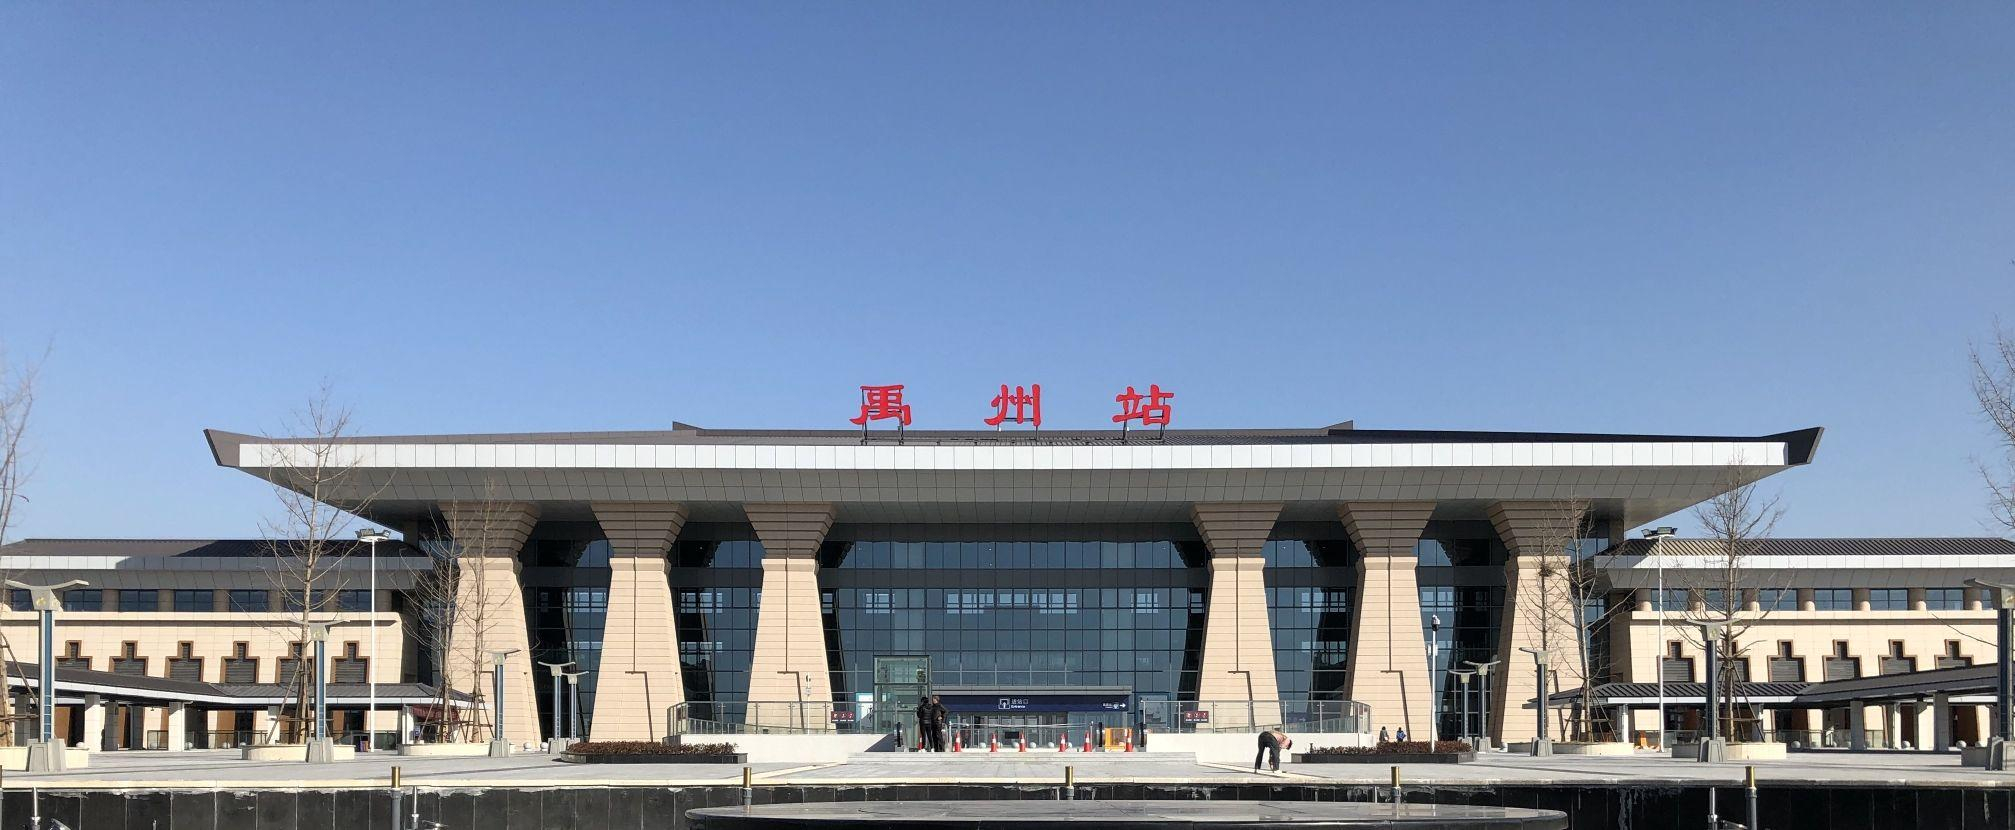
地标名称：禹州站
所在城市：许昌市·禹州市